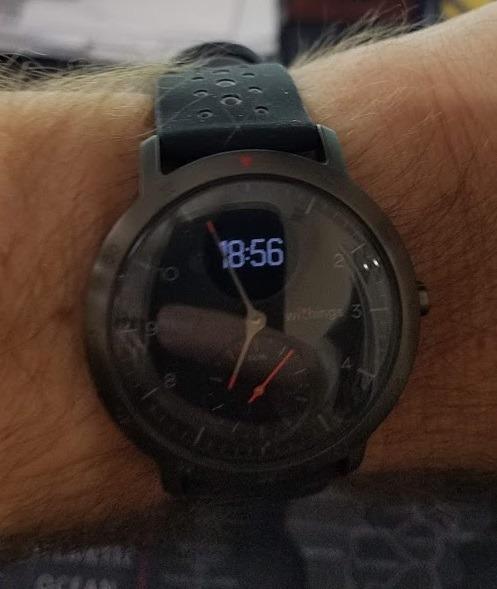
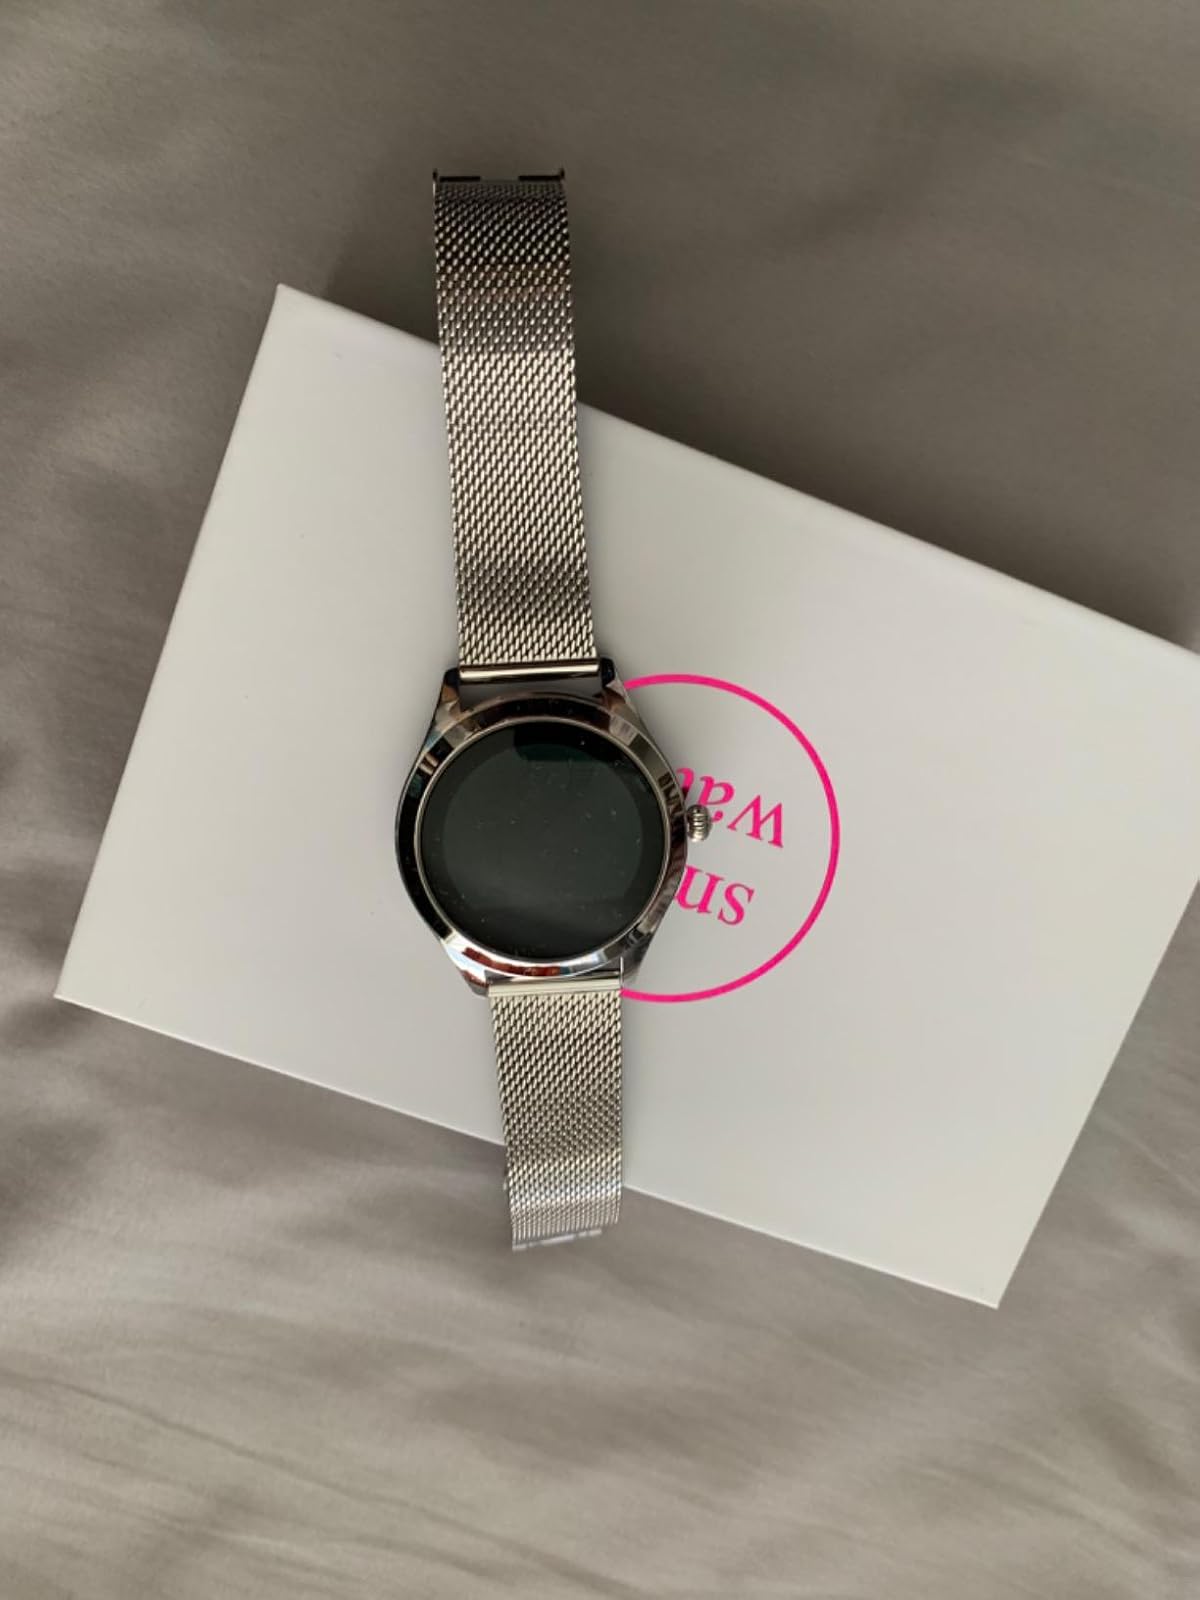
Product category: smartwatch
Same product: no